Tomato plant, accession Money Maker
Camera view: tilt-top (135 deg); turntable rotation: 240 degrees
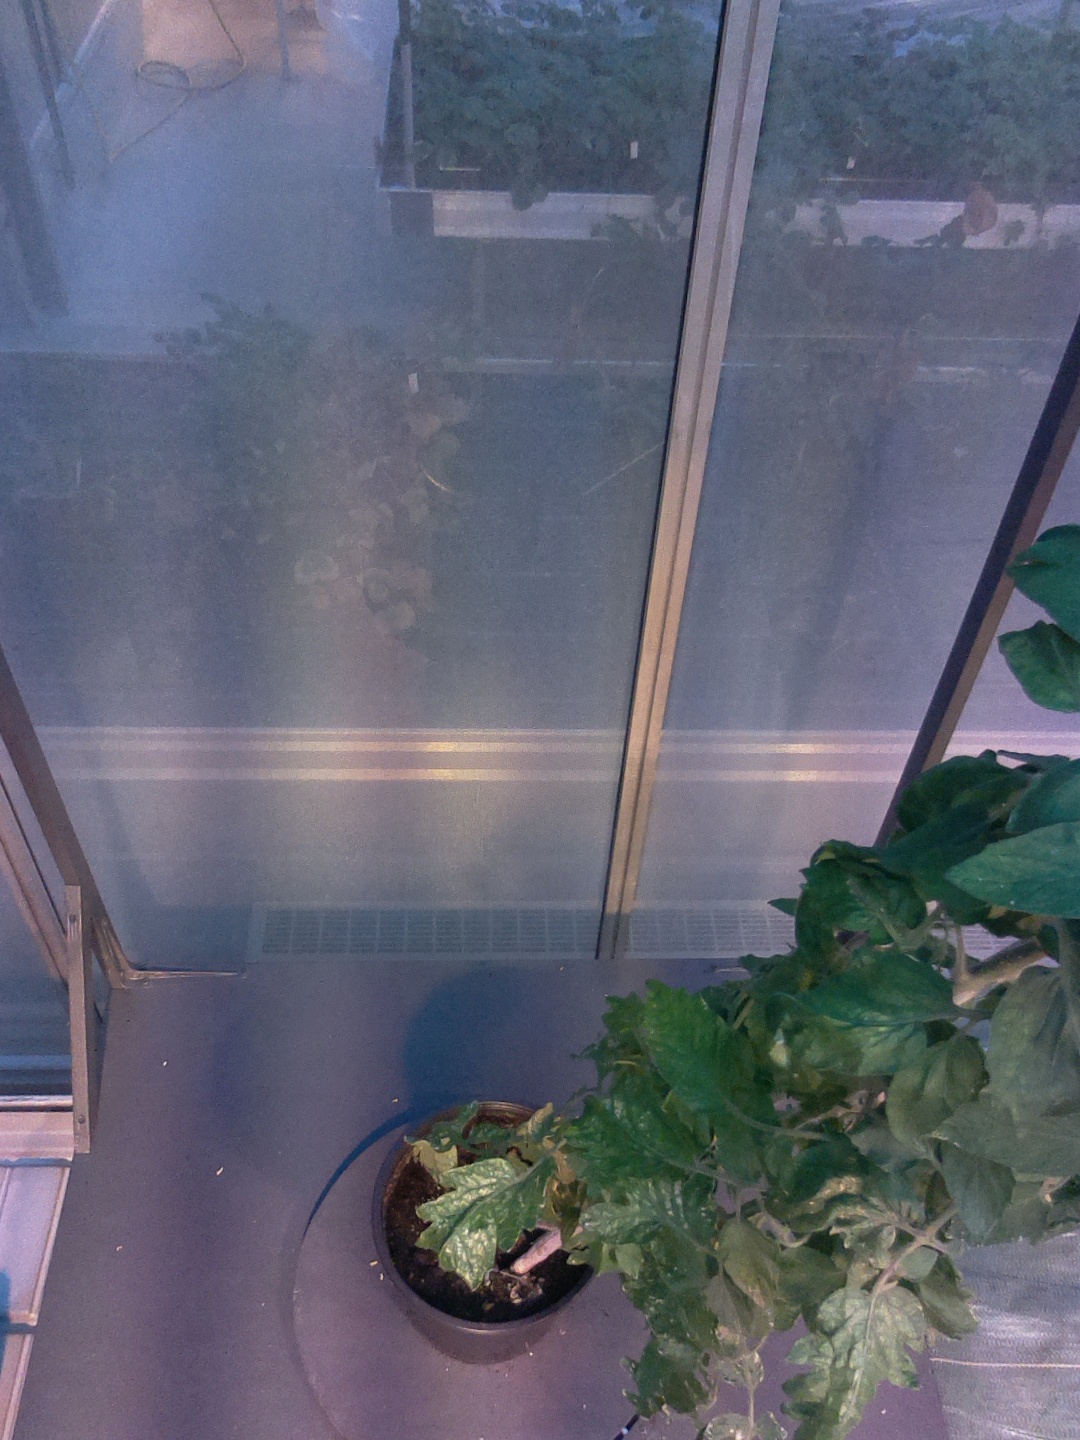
BBCH growth stage 71: 10%-20% of final fruit size